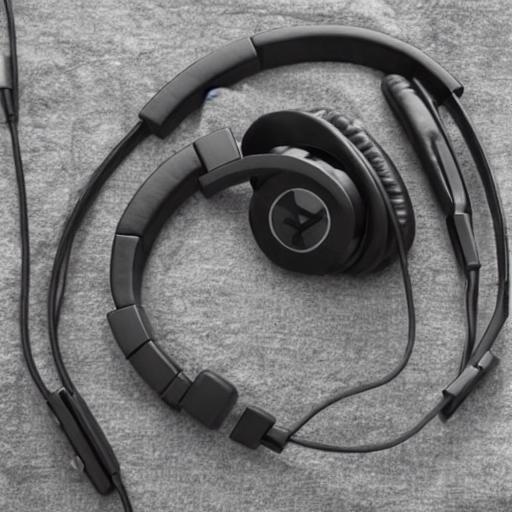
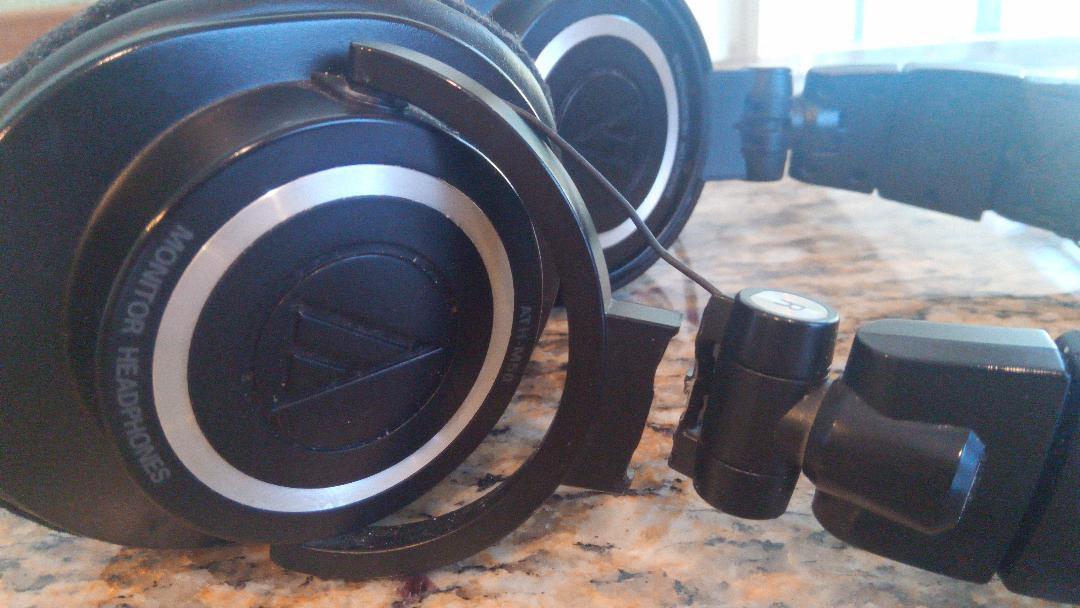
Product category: headphones
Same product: no